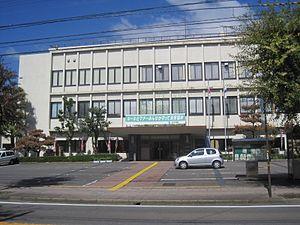
Eiheiji est un bourg du district de Yoshida, dans la préfecture de Fukui, au Japon.